Salisbury Plain

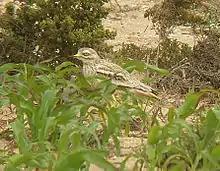
The stone curlew

The overall breeding assemblage is exceptionally diverse for a British dry grassland site. In winter the plain is an important area for foraging flocks of thrushes, finches and buntings. These, together with abundant small mammals are prey for wintering hen harrier, merlin and short-eared owl. Hen harriers occur in nationally significant numbers each winter, and the plain is an important winter roost for this species in southern England.